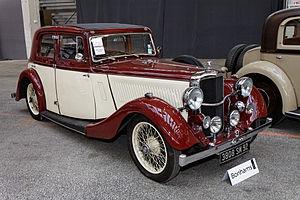
Alvis Silver Eagle SG Saloon